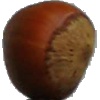
Label: Nut Forest 1